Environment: real
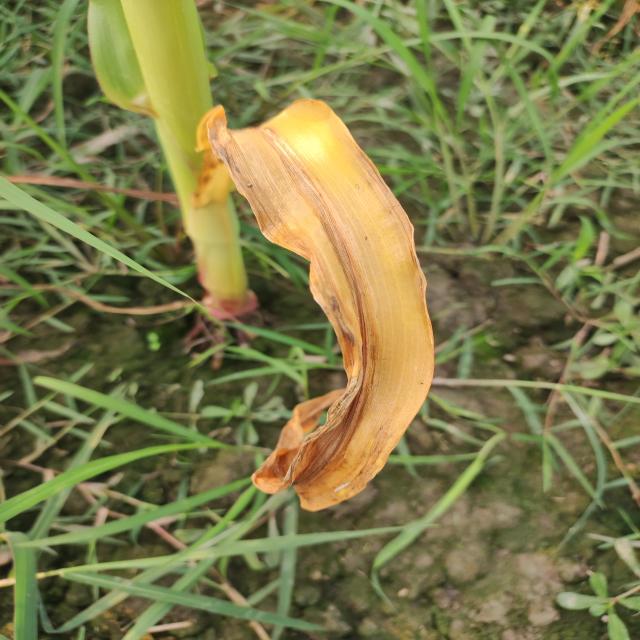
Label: nitrogen_deficiency